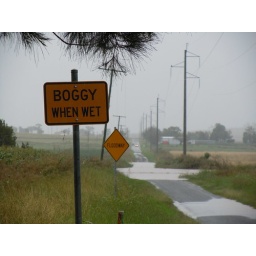
Where the water is going over the road hides a gully about 3-4 metres deep